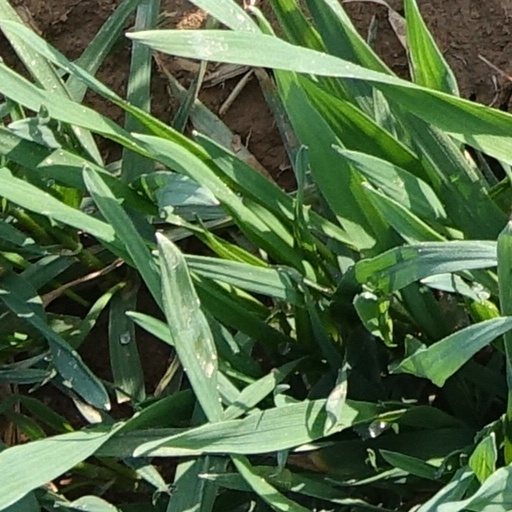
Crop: wheat